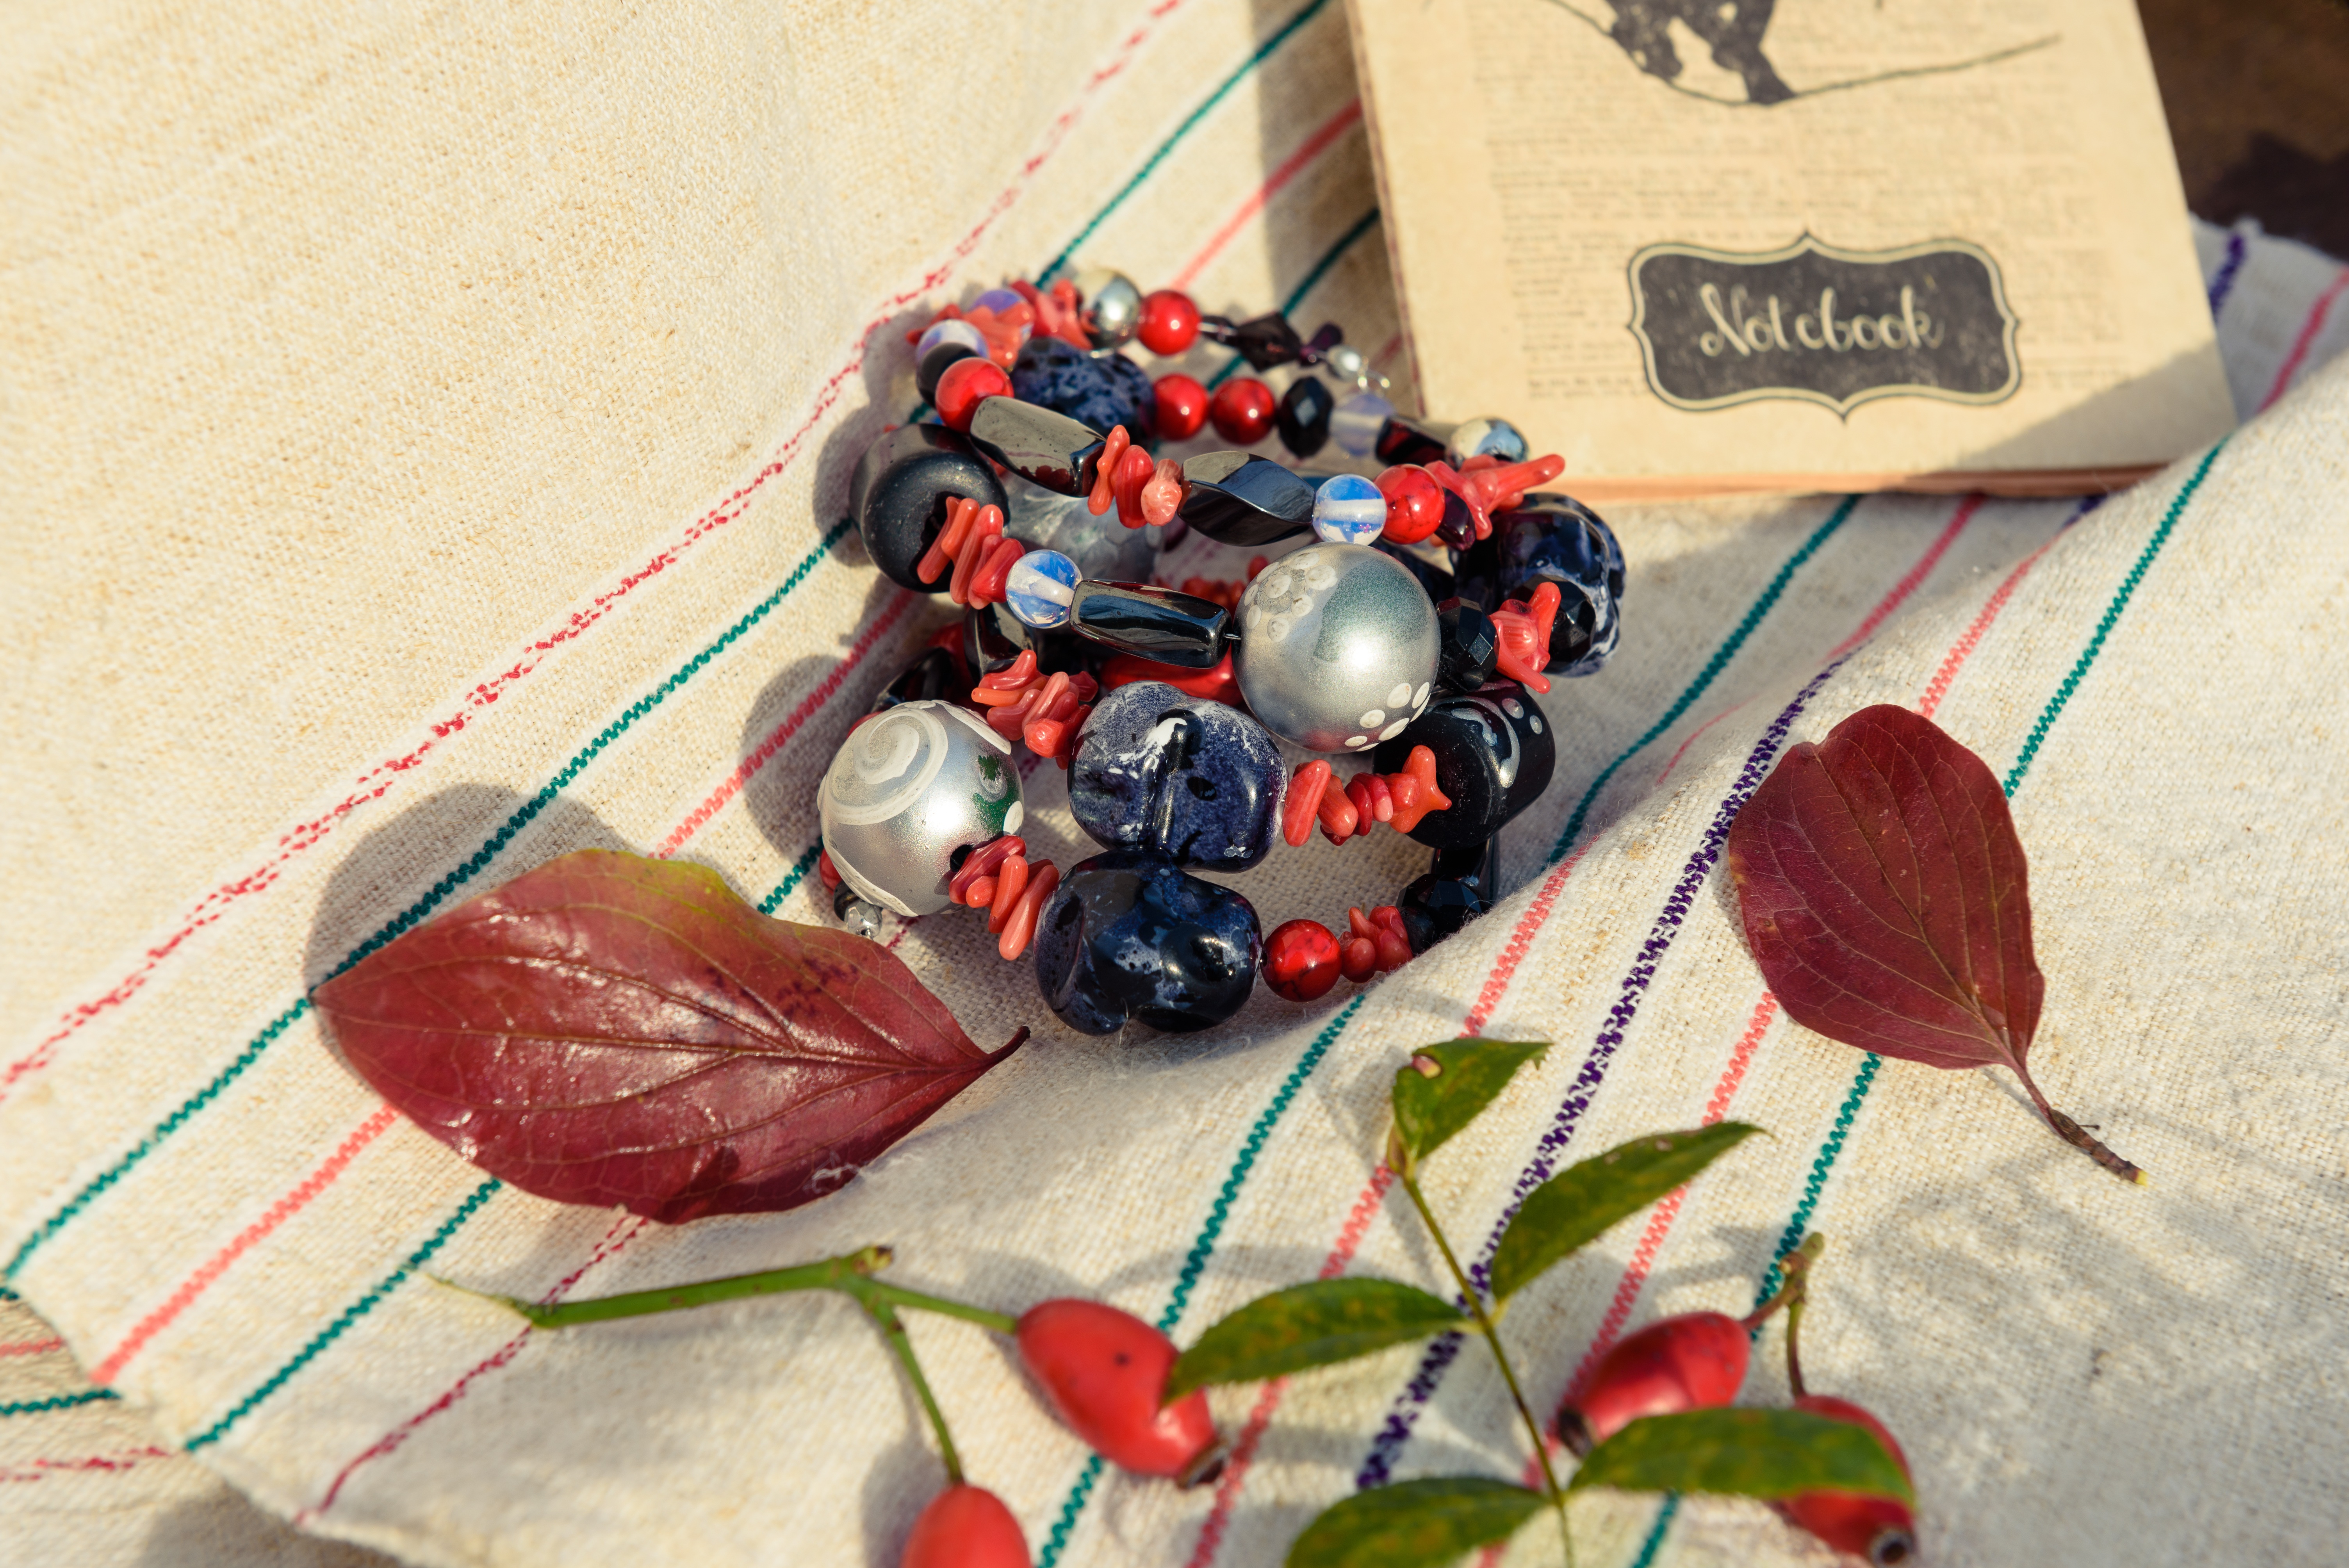
flower, food, red, produce, color, bead, christmas, ornament, bracelet, boho, art, style, boho style, gypsy style